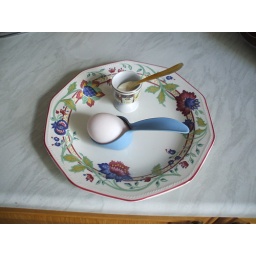
the blue spoon has a hole in it to lower the egg in the boiling water and to lift it out again :)